Edirne Palace

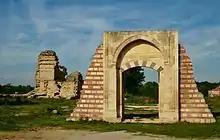
Bab üs-Sa'ade (Felicity Gate) and Cihannüma Kasrı (Panoramic Pavilion) in the background.

Particularly in 2001, archaeological works started at the palace's gate, the "Felicity Gate", and at the site of "Reception Hall". Sponsored by the National Palaces Administration, restoration works completed in 2004. It is projected that the entire palace building will be restored for use as an International Congress Center.